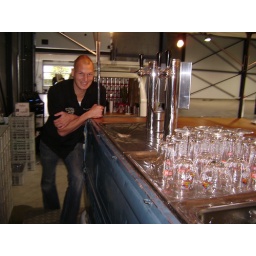
Tapwagen met op achtergrond koffiehuisje in de koffer van andere bus